CRRC Qingdao Sifang

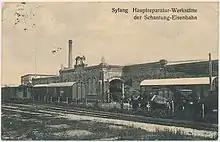
The main building of Shantung Railway Syfang General Repair Works. Steel structure, built in the 1900s.

Following the Juye Incident, the German army landed at Tsingtao in 1897. In 1898, the Qing government signed the Jiao'ao Concession Treaty with Germany, which made Tsingtao a German colony. This treaty also granted the German government the right to build the Jiaoji Railway and develop the mineral deposits along the route.